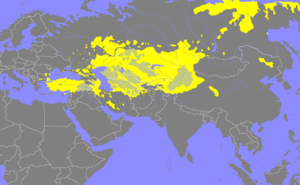
Le panturquisme ou turquisme est une idéologie nationaliste née au XIXᵉ siècle cherchant à renforcer les liens entre les peuples turcophones, voire à susciter leur union au sein d'un même État.
Touran est l'ancien mot iranien pour désigner les nomades du nord. C'est aussi le nom d'un royaume légendaire opposé à l'Iran dans le Shâh Nâmeh de Ferdowsî.